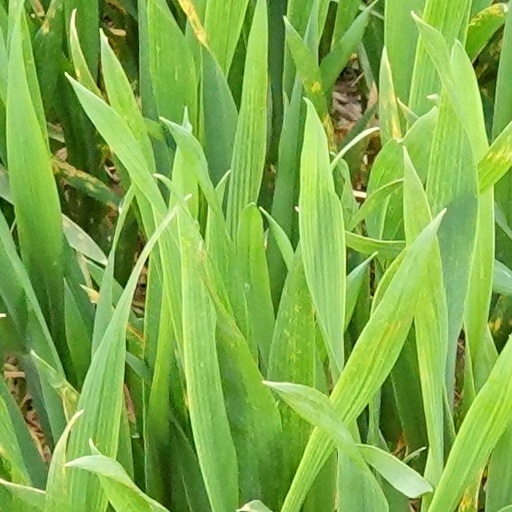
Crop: wheat